Arthur Cheetham

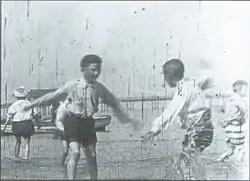
Still from children playing on Rhyl Sands (1898)

Cheetham continued filming until at least 1912, but it was between 1898 and 1899 that he was most active, making over 30 'shorts' which he would then show at local halls he hired for the purpose. Of his films, at least eight survive to this day. The majority of his films were of everyday life, including the self-explanatory "Rhyl May Day Procession", "Mailboat Munster Arriving at Holyhead", "Irish Mail Train going through Rhyl Station" and "Ladies Boating at Aberystwyth Bay"; all of which were shot in 1898. Of his surviving films, those of special note include "Blackburn Rovers v West Bromwich Albion" (1898), one of the oldest surviving films of an association football match and "E.H. Williams and his Merrie Men" (1899), an important record of a minstrel show held in Rhyl. Two of his films to include notable people include "Royal Visit to Conway" which captures the Duke and Duchess of York on 26 April 1899 and a 1903 record of Buffalo Bill Cody during the showman's visit to Rhyl.